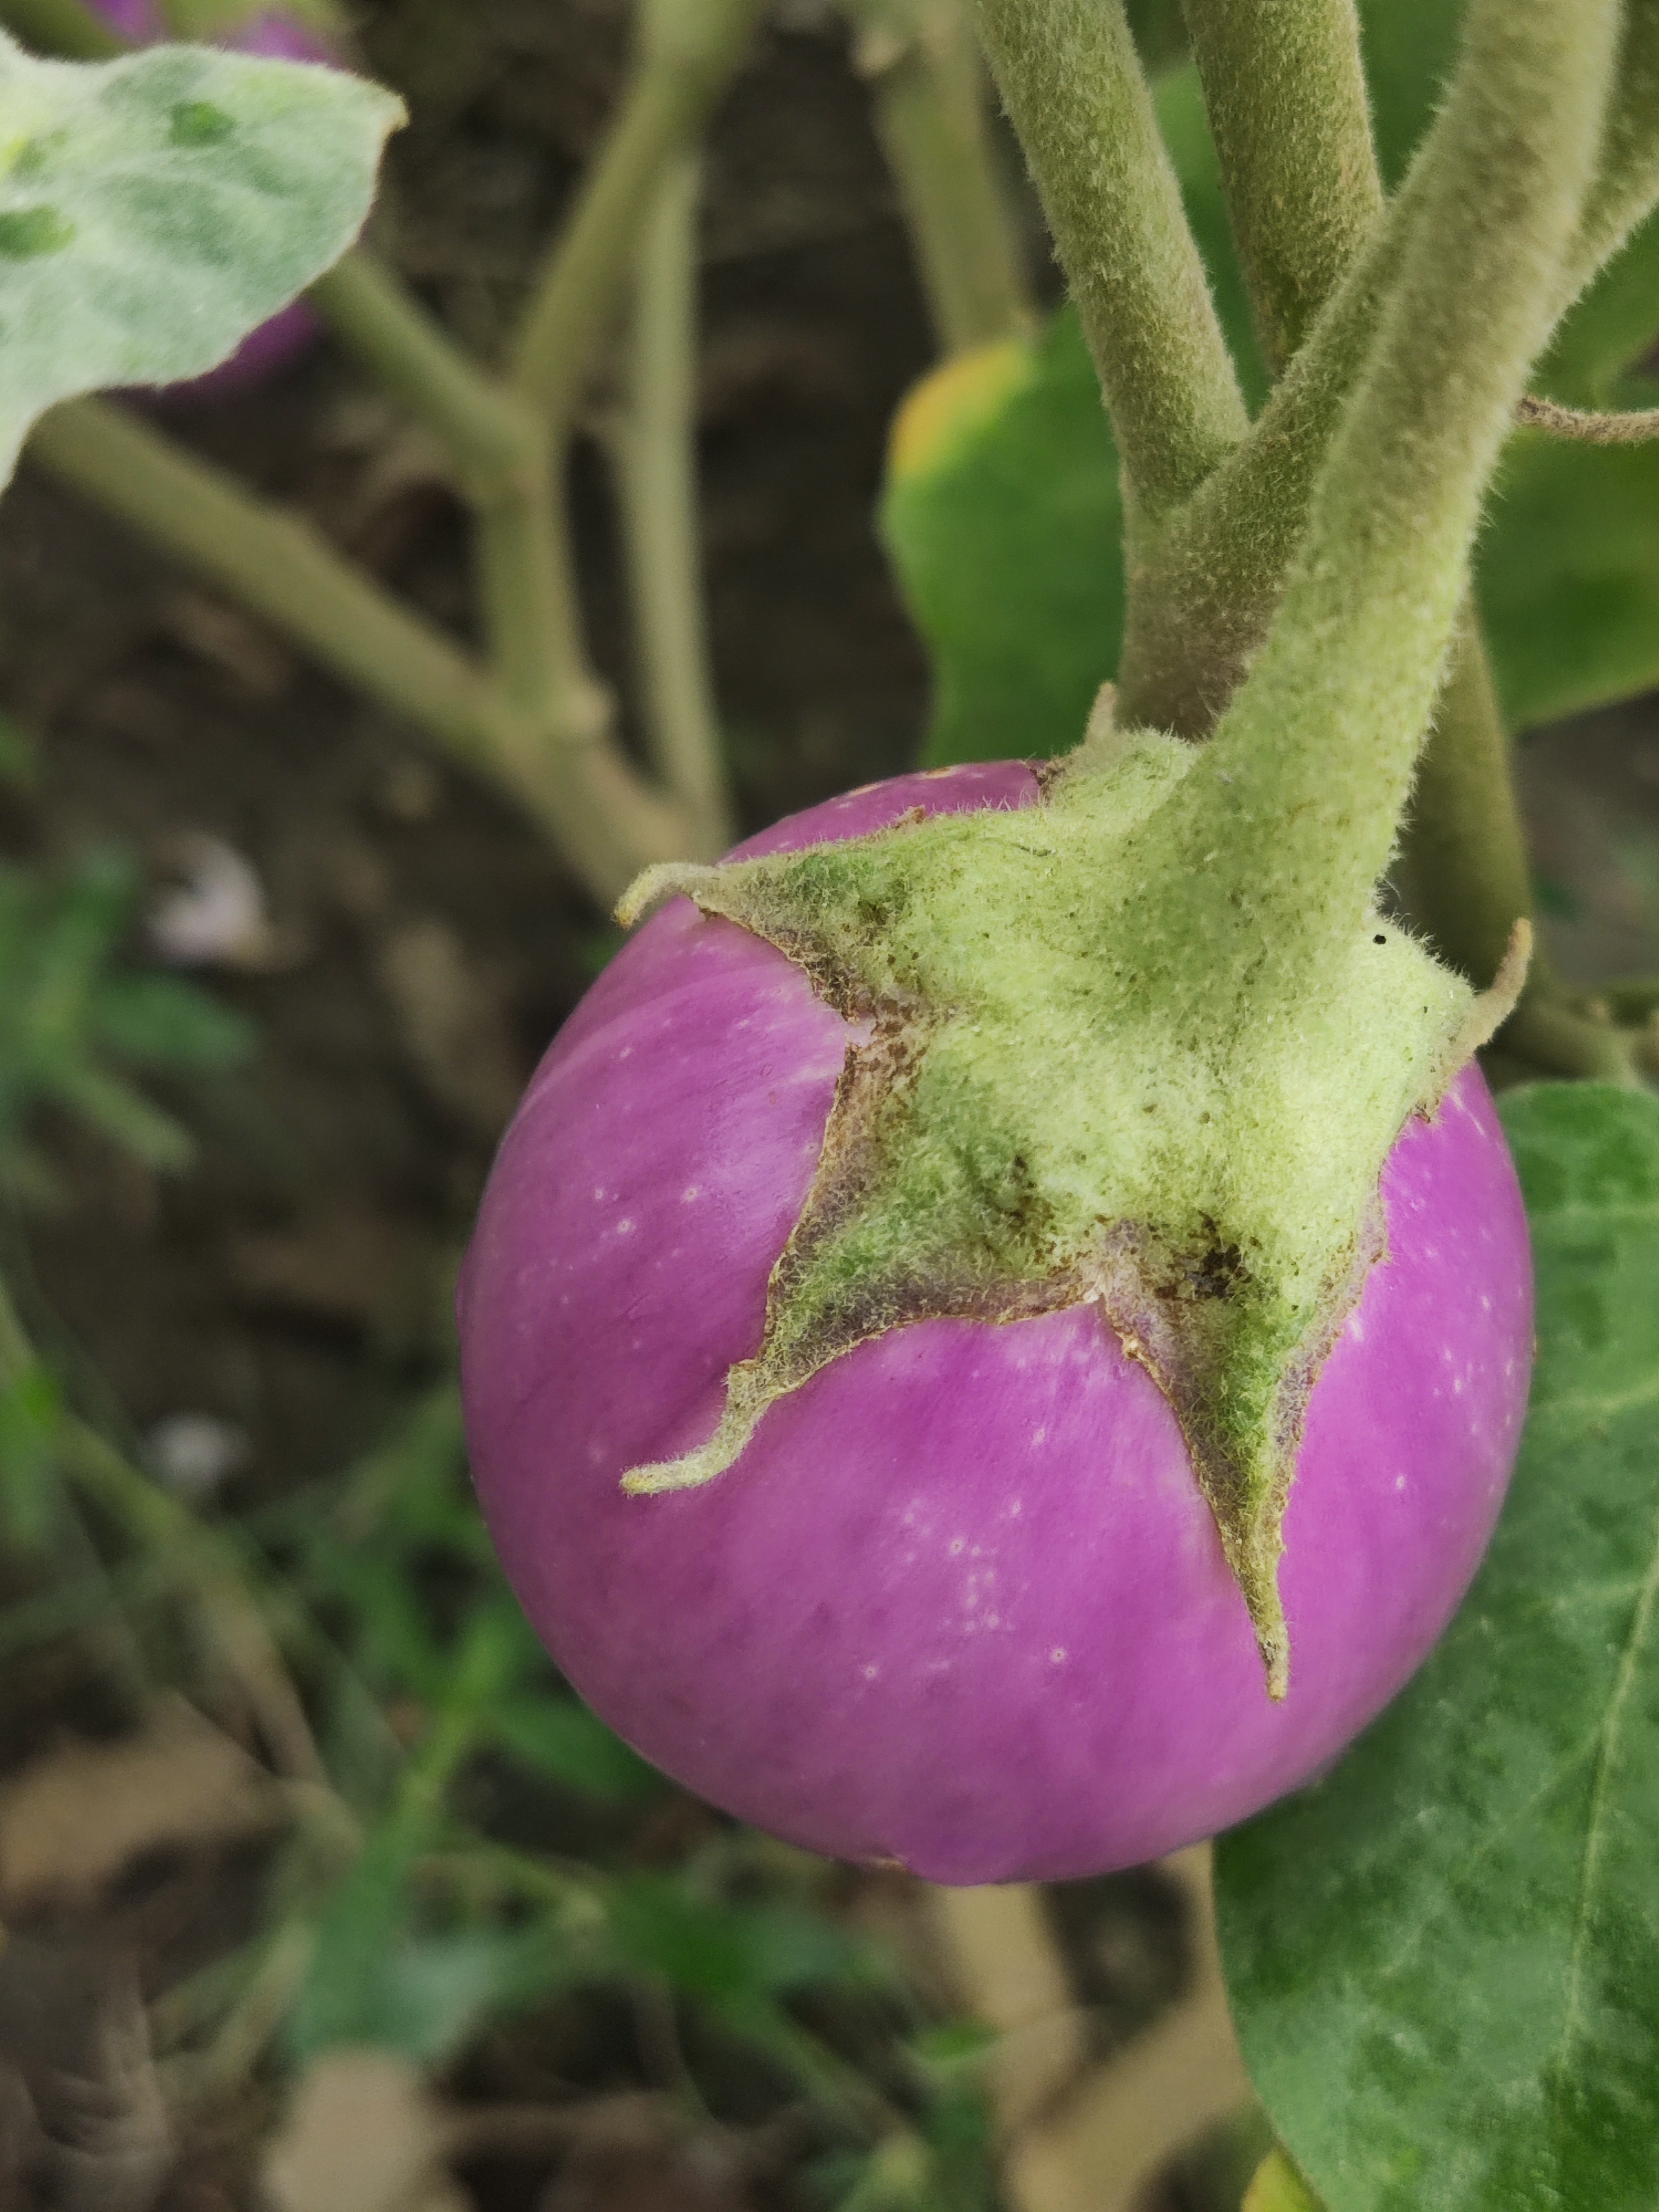
Label: Healty Brinjal